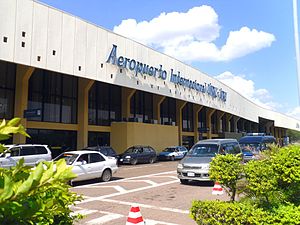
Viru Viru International Airport
Viru Viru International Airport i Santa Cruz de la Sierra er Bolivias største internationale lufthavn. Viru Viru håndterer indenrigs- og udenrigsflyvninger til og fra Bolivia og Nord- og Sydamerika og Europa. Lufthaven er hub for Bolivias største luftfartsselskab Boliviana de Aviación. Lufthavnen kan håndtere widebody-fly.